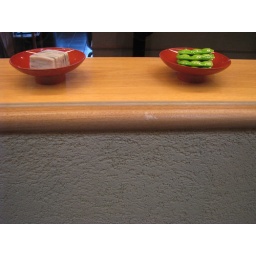
plastic edamame and tofy on display in a restaurant window